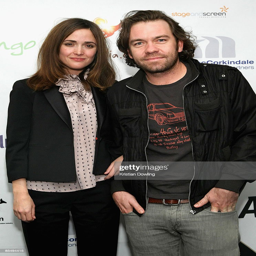
actor and dramatist attend person .